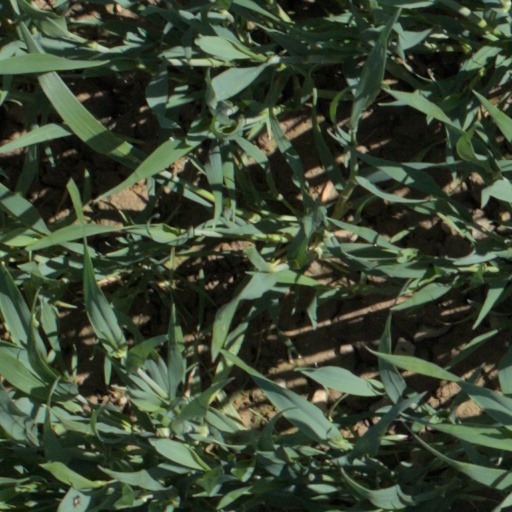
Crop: wheat